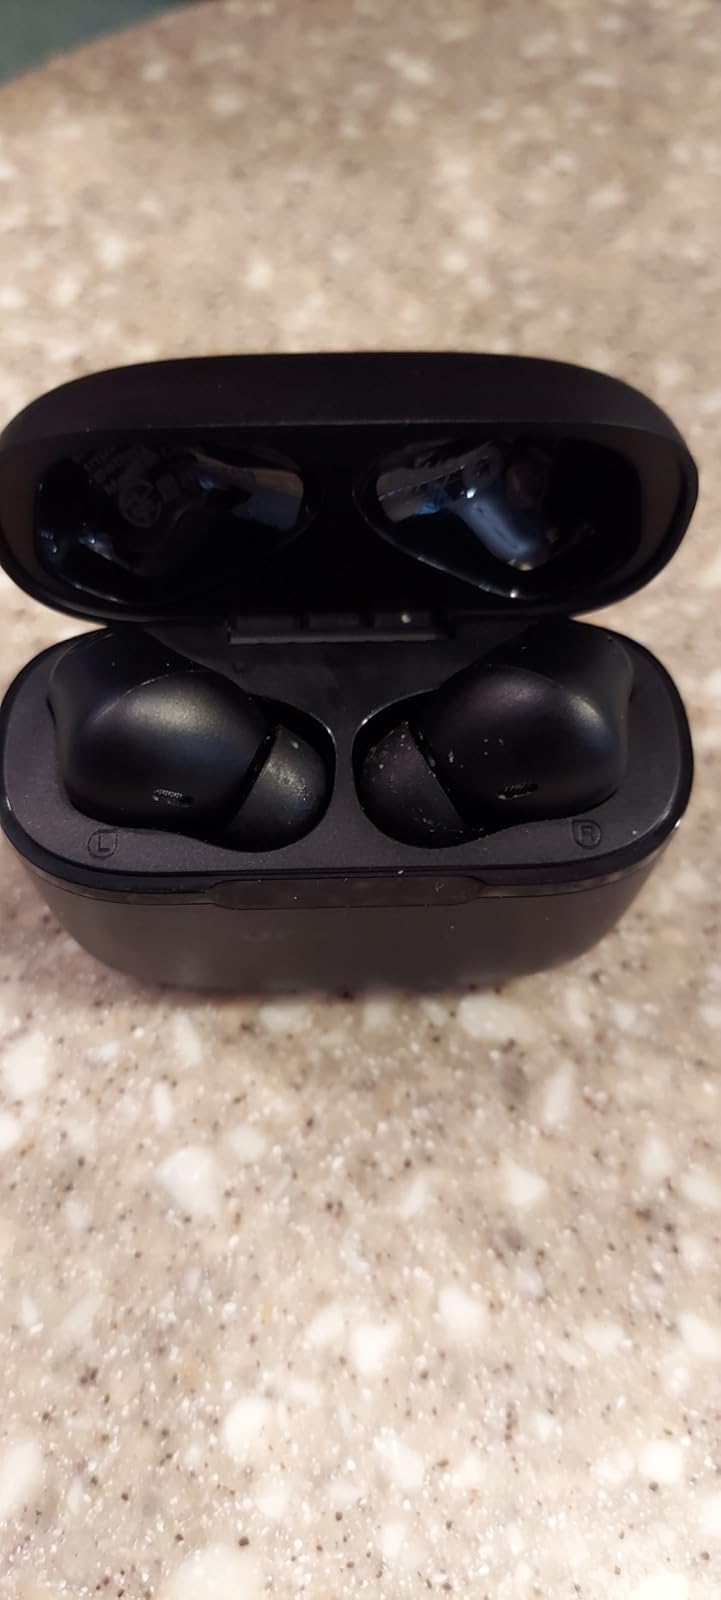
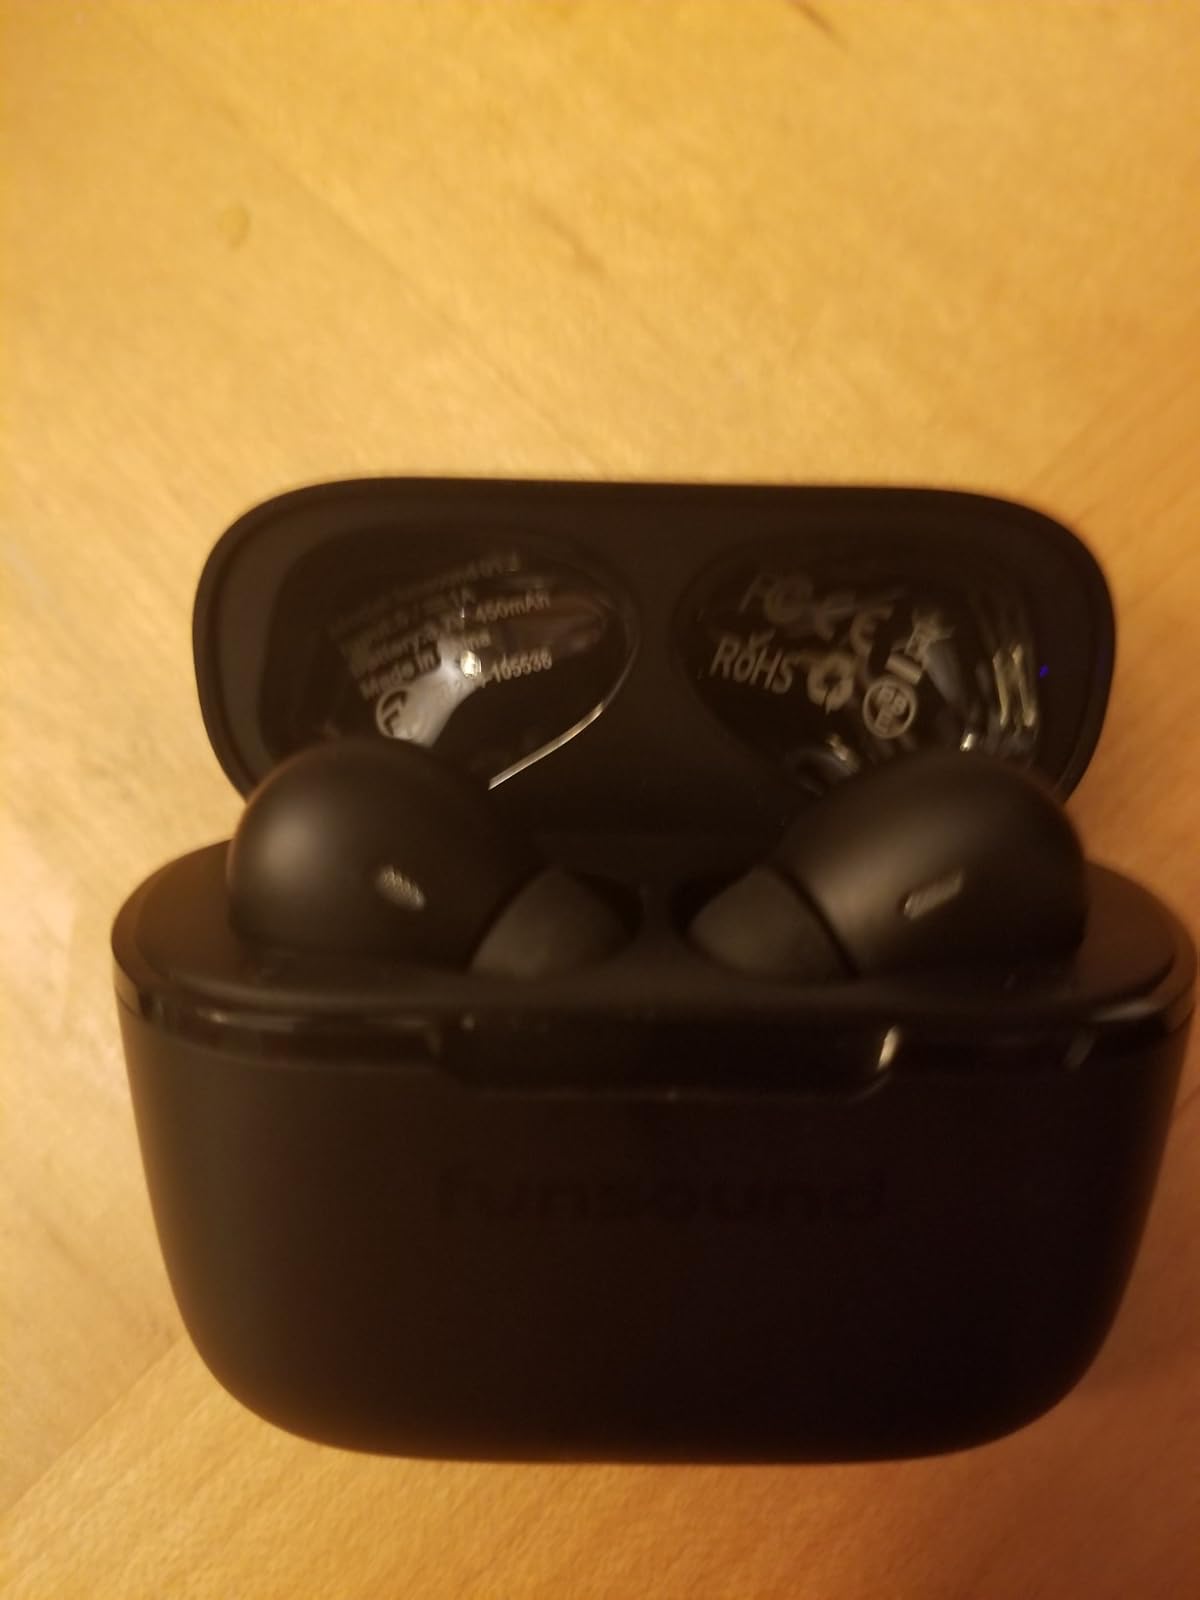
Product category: earbuds
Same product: yes